Not Long for this World

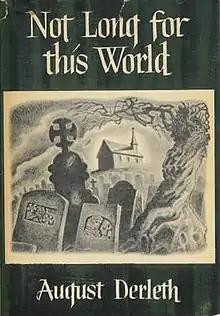
Jacket illustration by Ronald Clyne.

Not Long for this World is a collection of fantasy and horror short stories by American writer August Derleth. It was released in 1948 and was the author's third collection published by Arkham House. It was released in an edition of 2,067 copies.